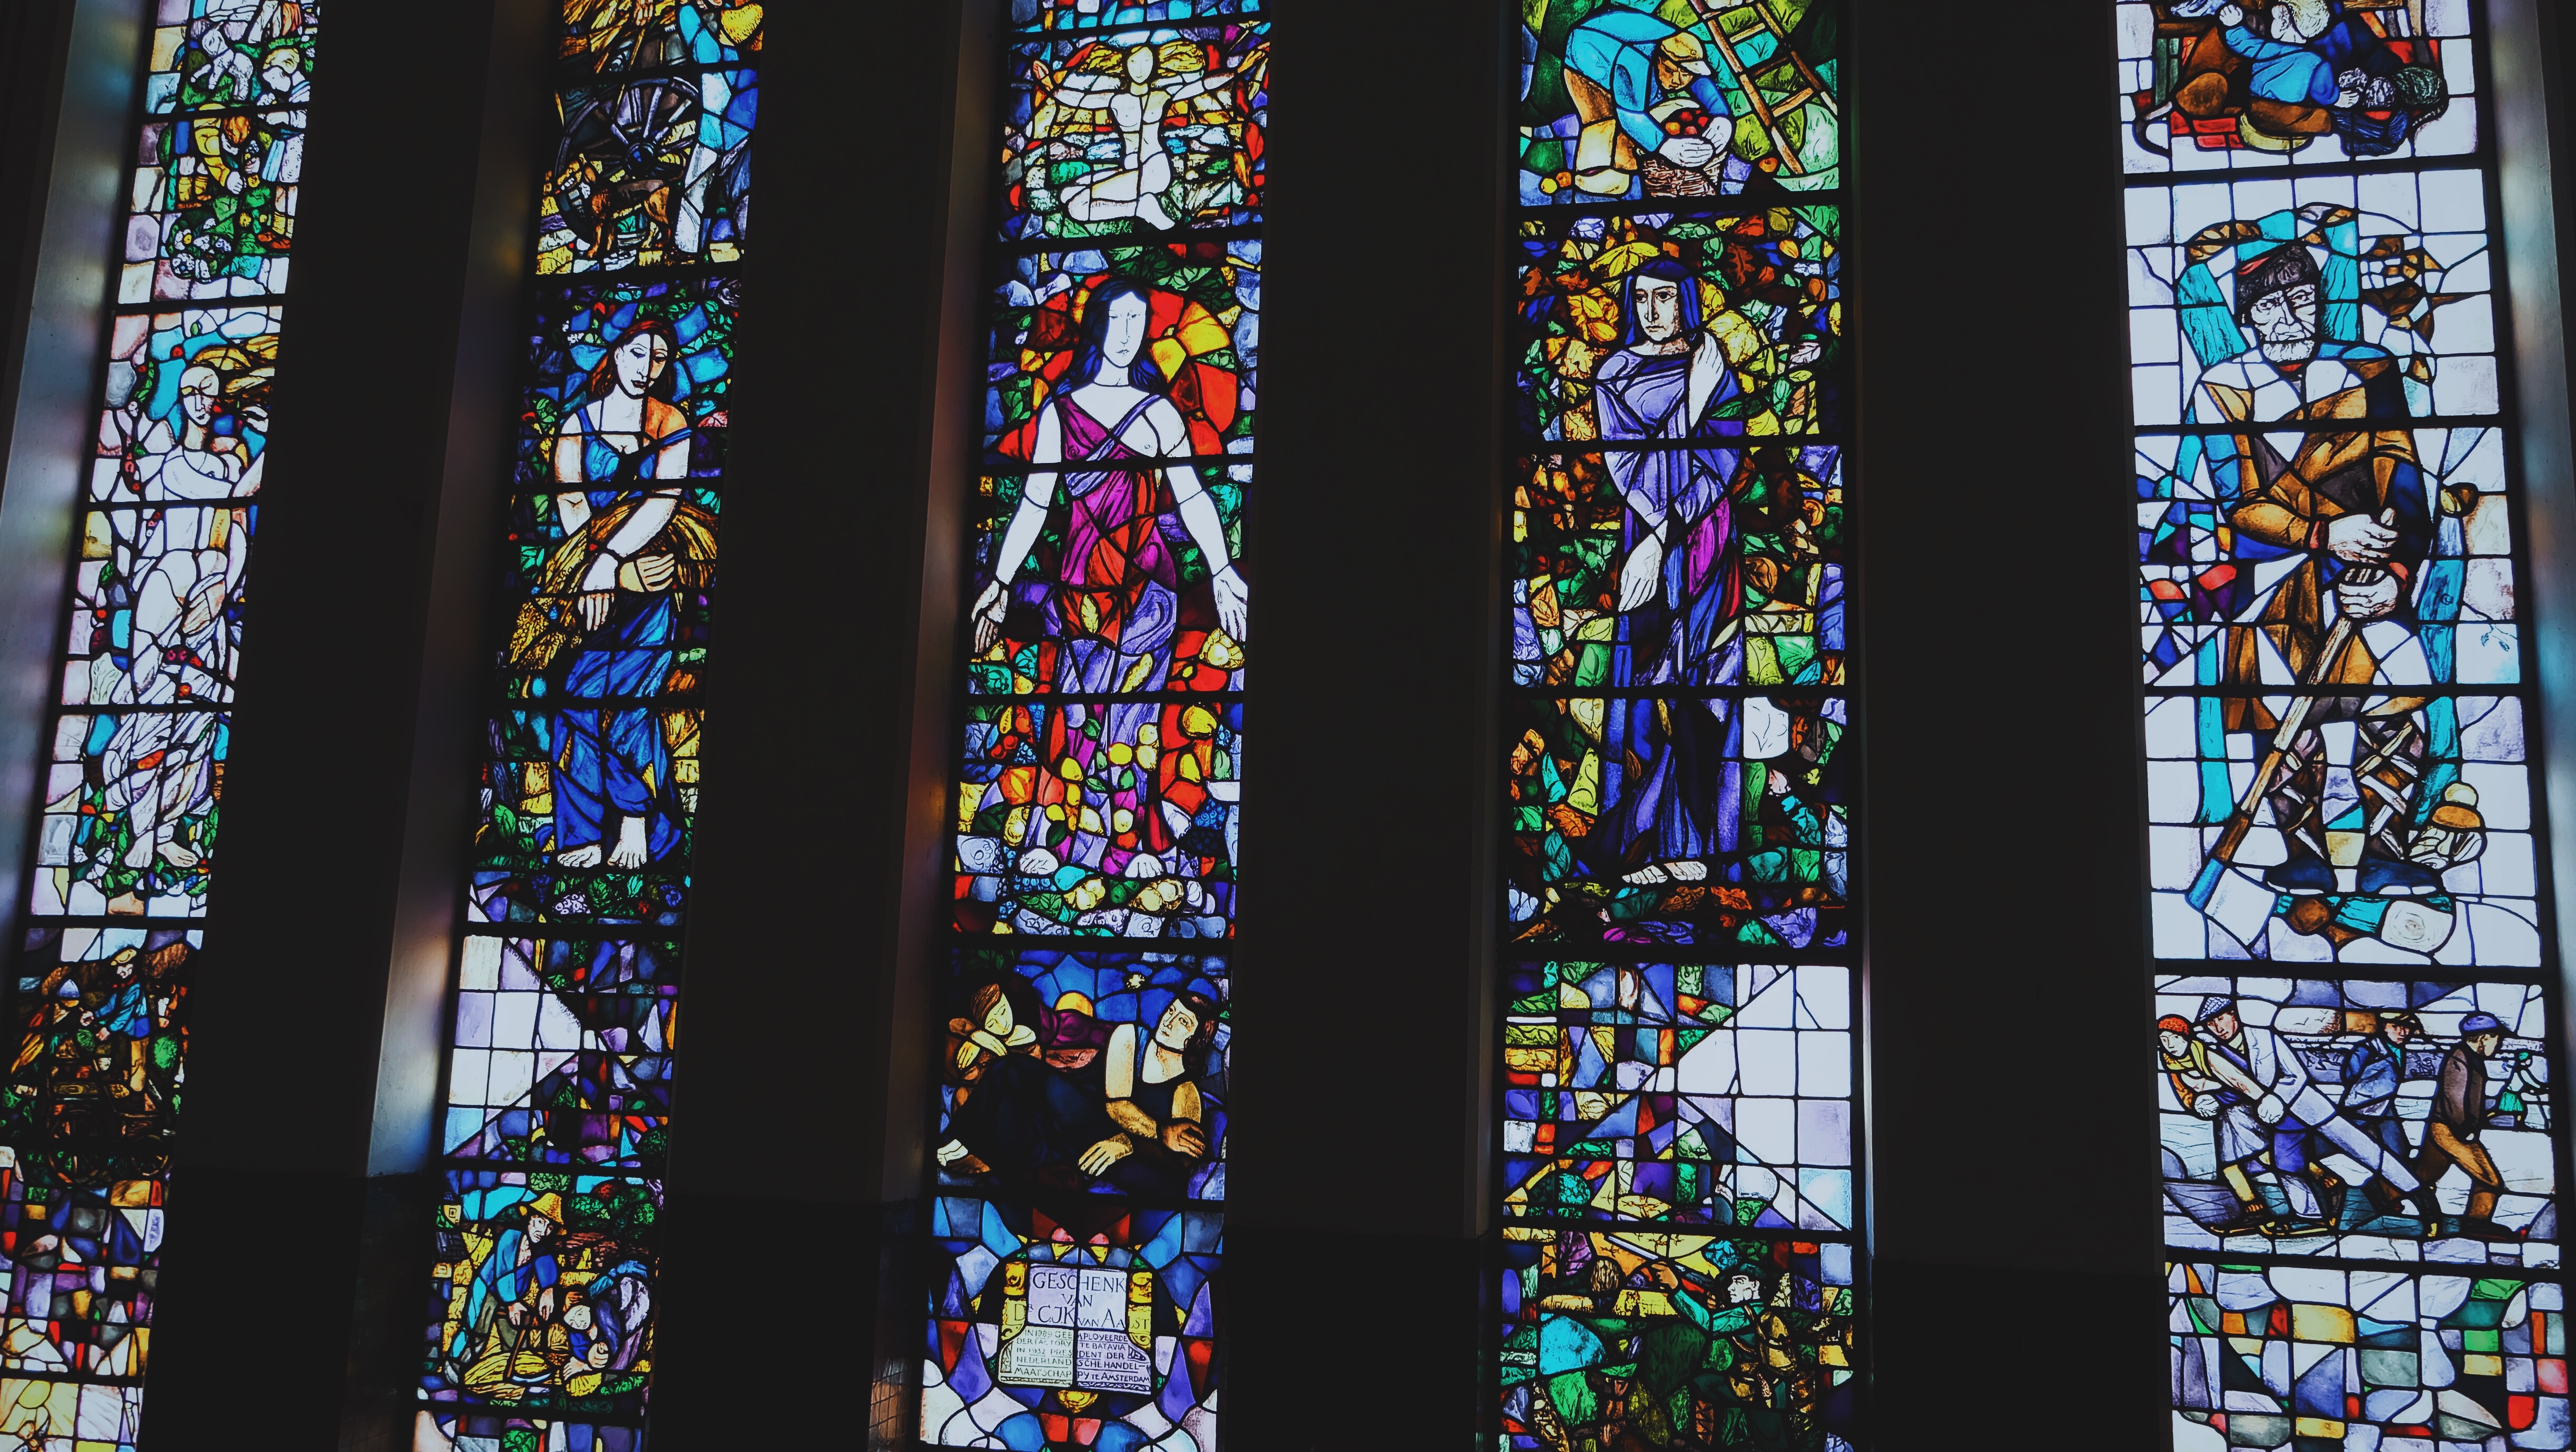
window, glass, material, stained glass, symmetry